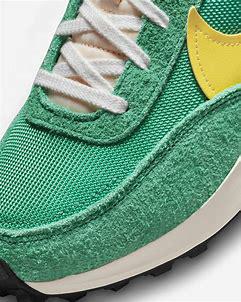
Brand: Nike
Model: Waffle Debut